CSR Corporation Limited

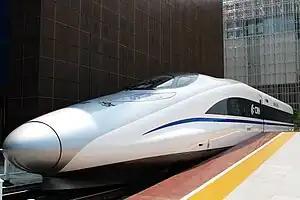
The CRH380A electric high-speed train developed by CSR and manufactured by Sifang Locomotive and Rolling Stock Company

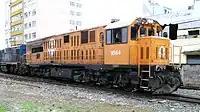
CSR SDD8 FCA (Ferrovia Centro-Atlântica) nº9564. Brazil.

The main factories for the manufacture of locomotives are installed in Zhuzhou (electric locomotives), Ziyang, Luoyang, Xiangfan (diesel locomotives), Qishuyan, and Chengdu (the latter two also producing carriages). Carriages are built in factories in Nanjing, Zhuzhou, Beijing, Meishan, Wuchang, Tongling, Shijiazhuang, Wuhan and Guiyang. The company has two research institutes in Zhuzhou and Qishuyan.